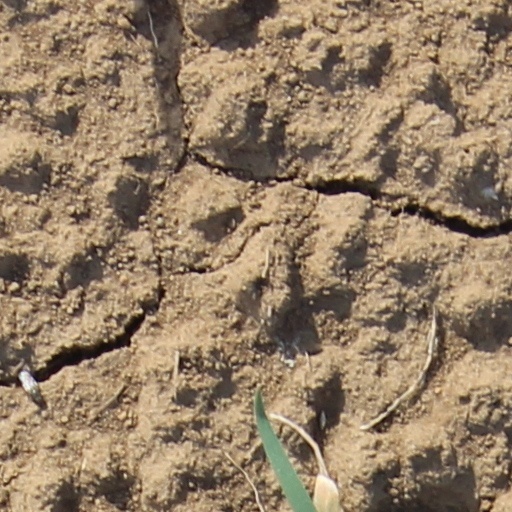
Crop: wheat